Deforestation

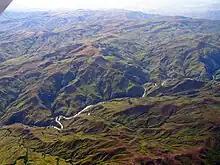
Deforestation of the Highland Plateau in Madagascar has led to extensive siltation and unstable flows of western rivers.

Operations in war can also cause deforestation. For example, in the 1945 Battle of Okinawa, bombardment and other combat operations reduced a lush tropical landscape into "a vast field of mud, lead, decay and maggots".